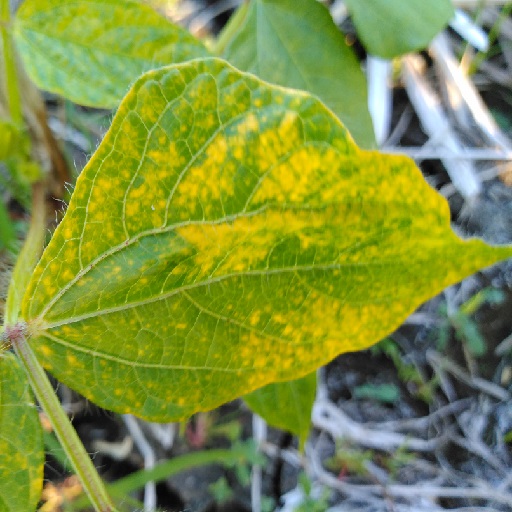
Label: Yellow Mosaic